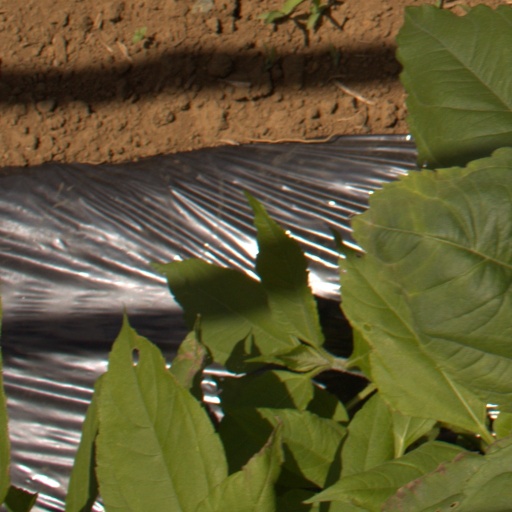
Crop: Jerusalem artichoke